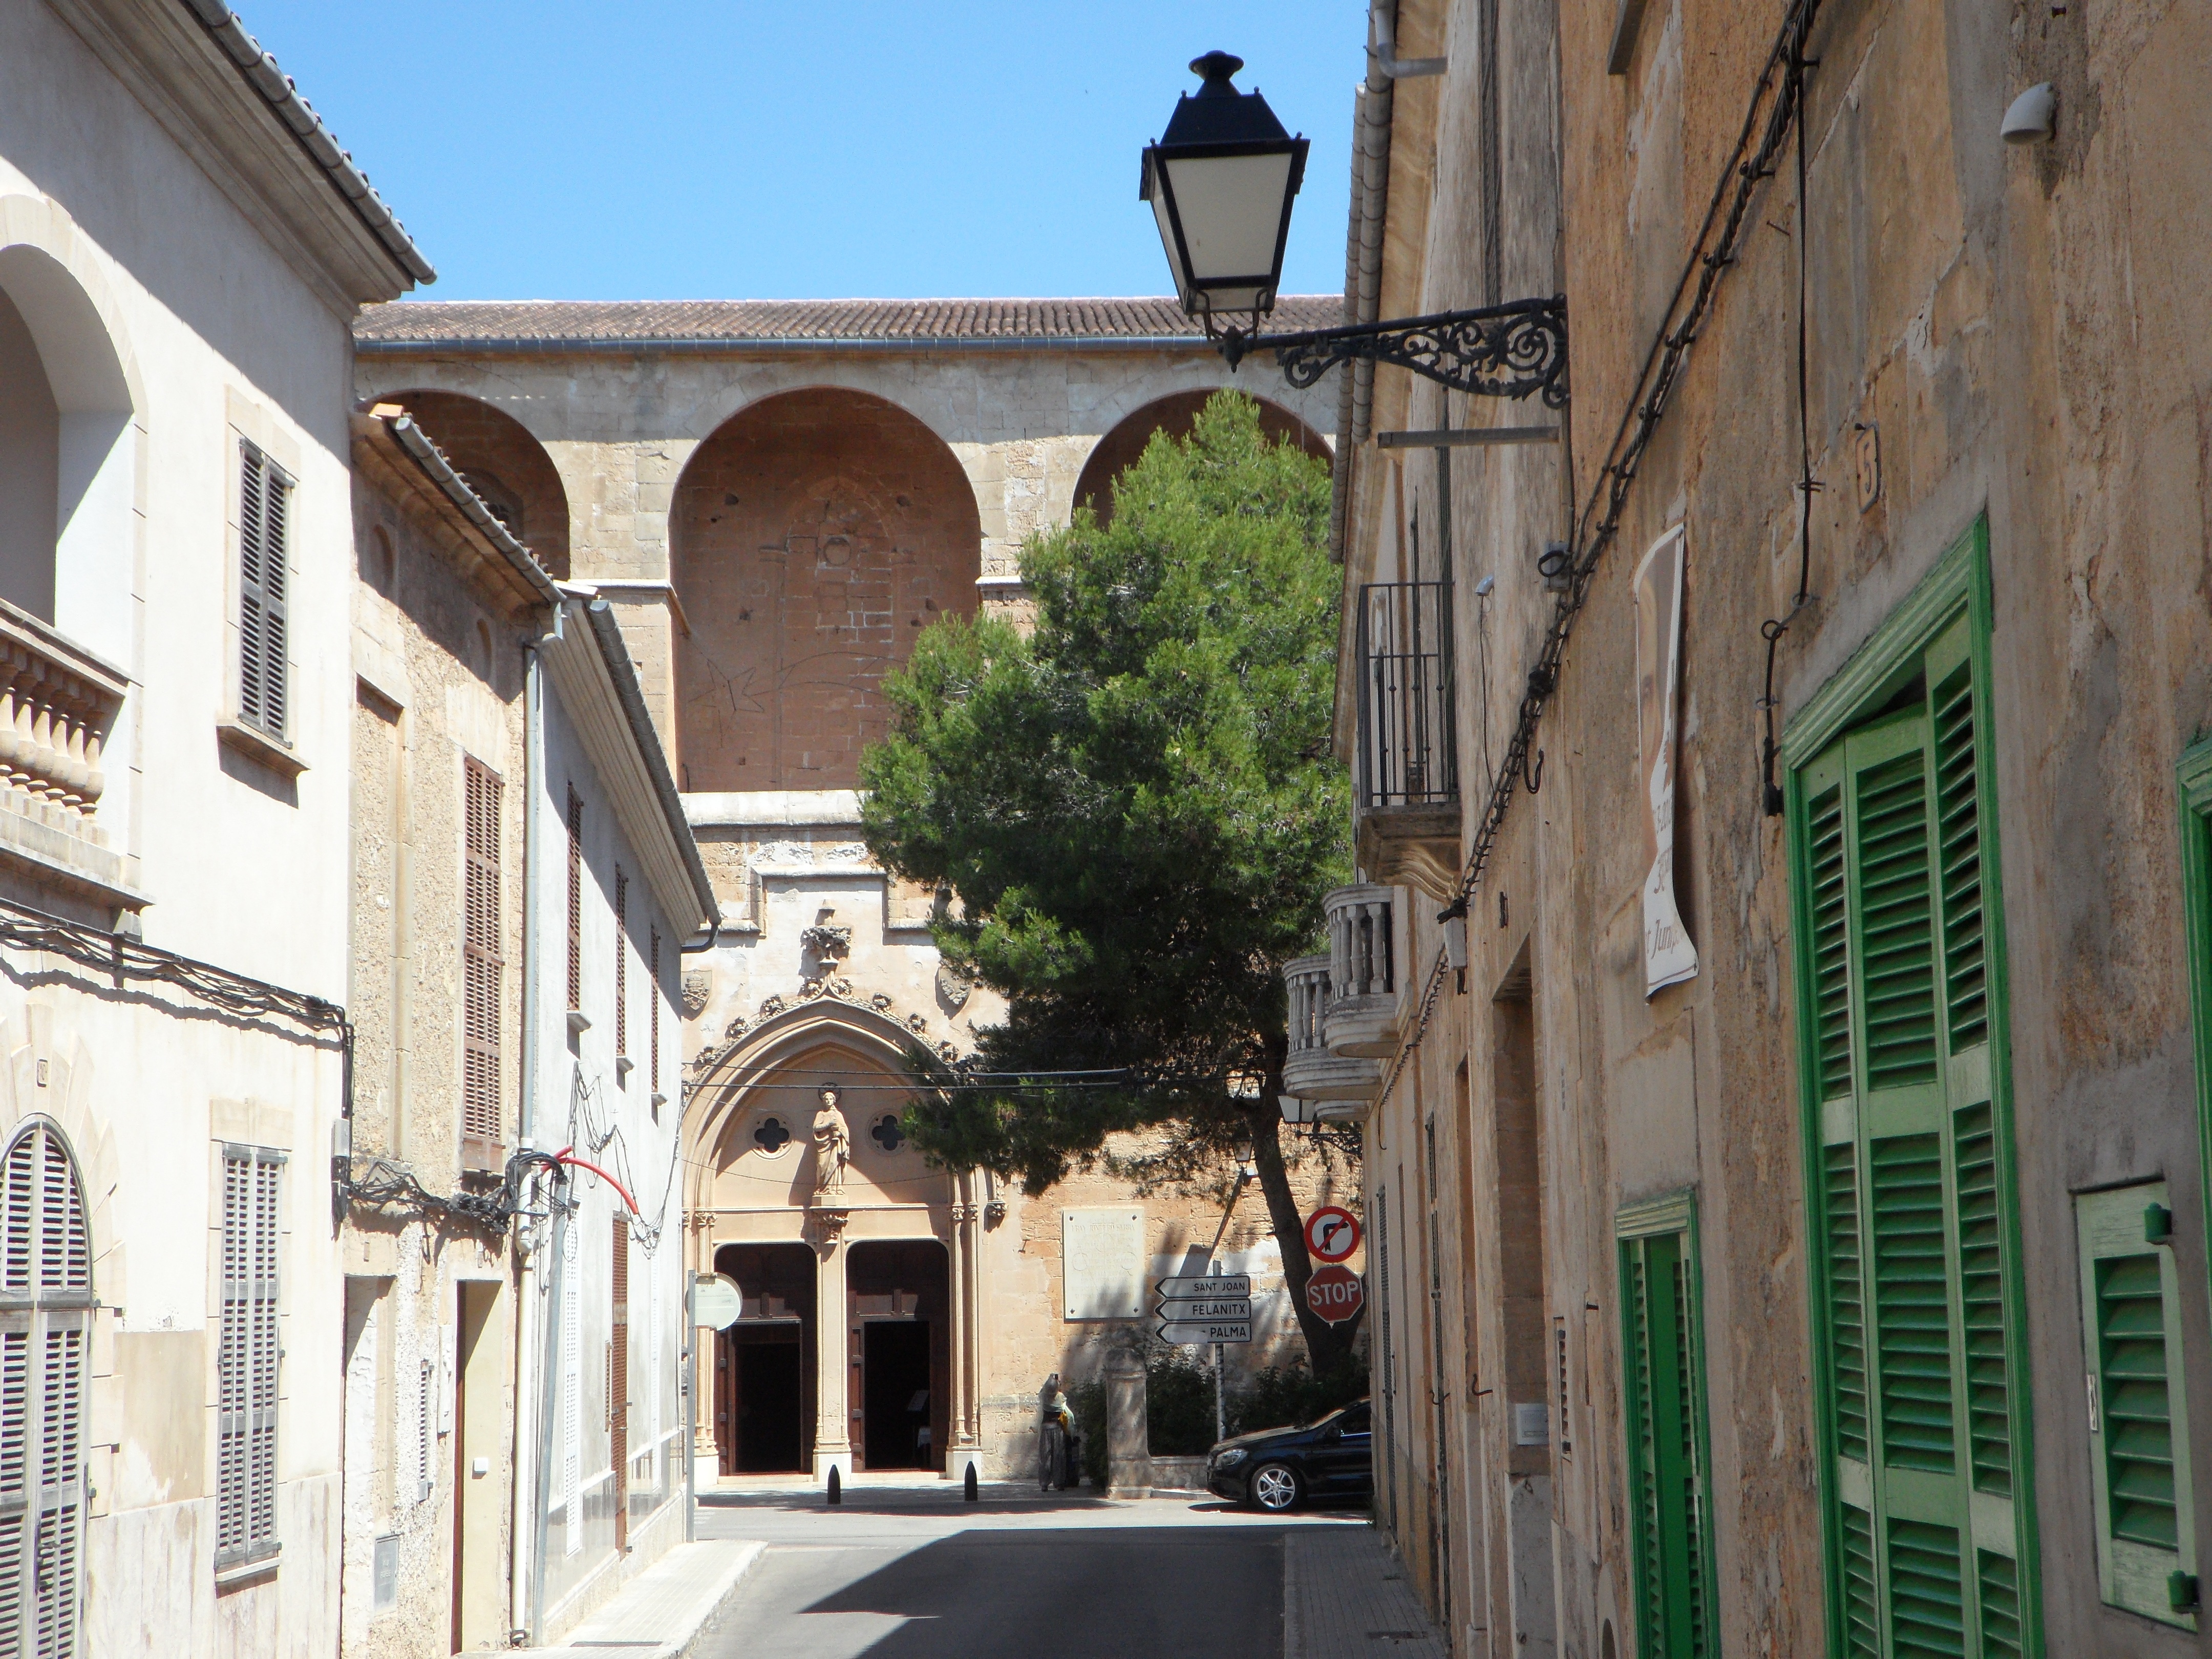
architecture, road, street, town, alley, city, cityscape, downtown, mediterranean, holiday, facade, church, tourism, city view, old town, south, spain, holidays, infrastructure, homes, mallorca, front, portal, petra, neighbourhood, facades, balearic islands, ancient history, human settlement